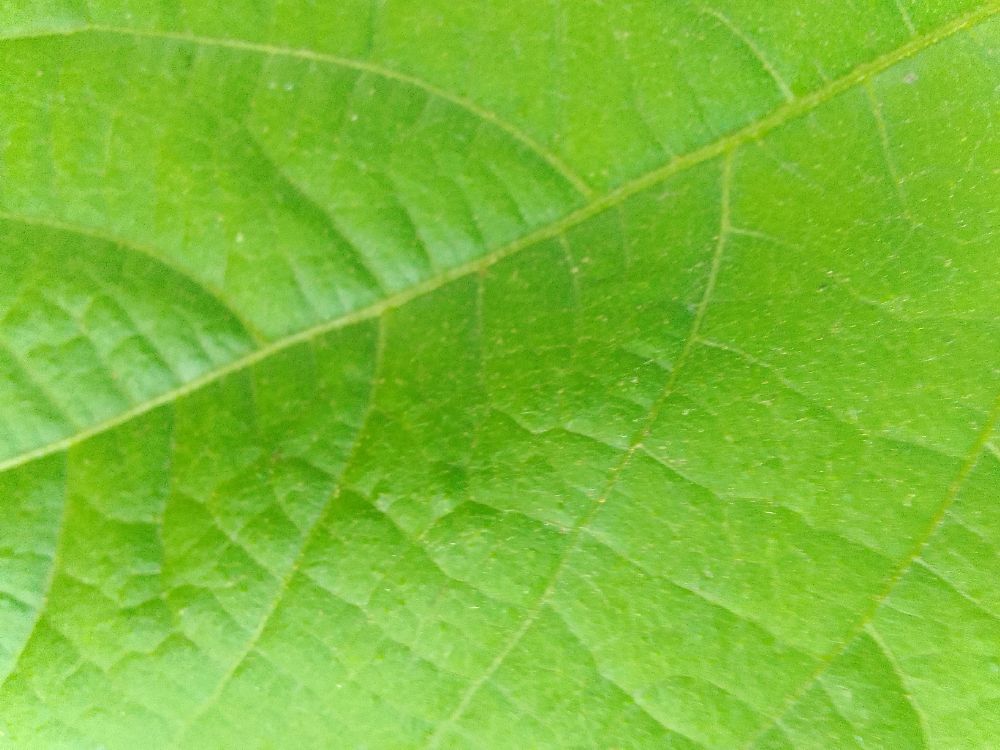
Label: healthy